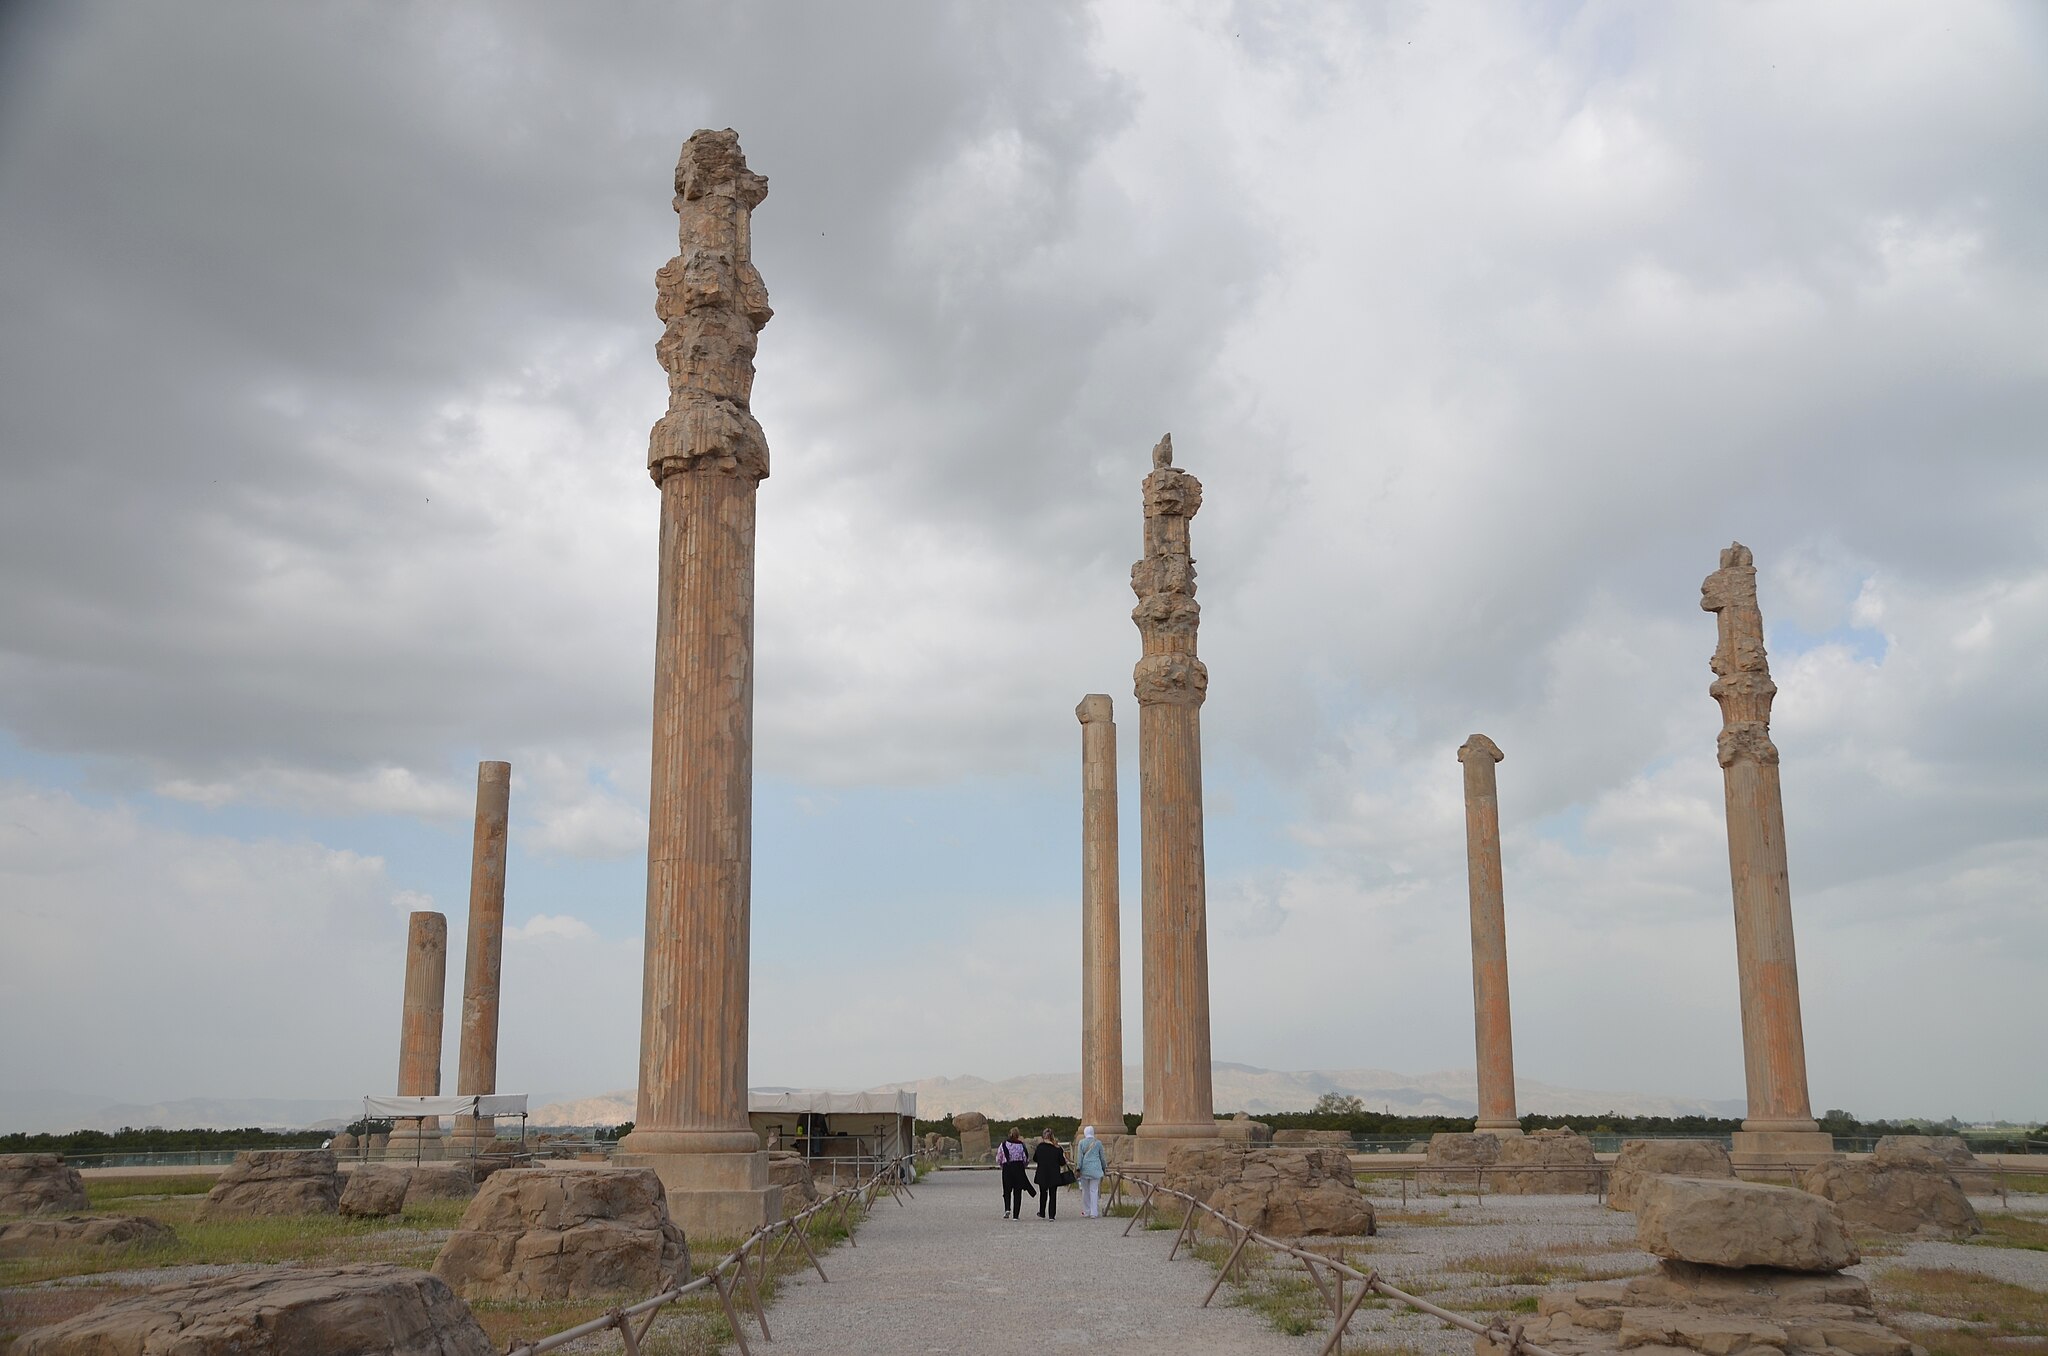
Title: The Apadana, Persepolis, Iran (47727273482)
Description: The Apadana, Persepolis, Iran
Date: 22 April 2019, 07:52 (according to Exif data)
Categories: Apadana of Persepolis, Photographs by Carole Raddato, Flickr images reviewed by FlickreviewR 2, 2019 in Persepolis, Iran photographs taken on 2019-04-22